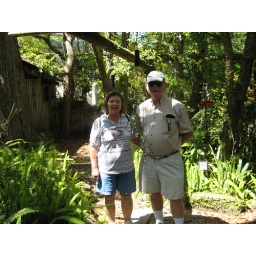
my aunt and uncle and in this picture my uncle had a bag of dog poop behind his back haha